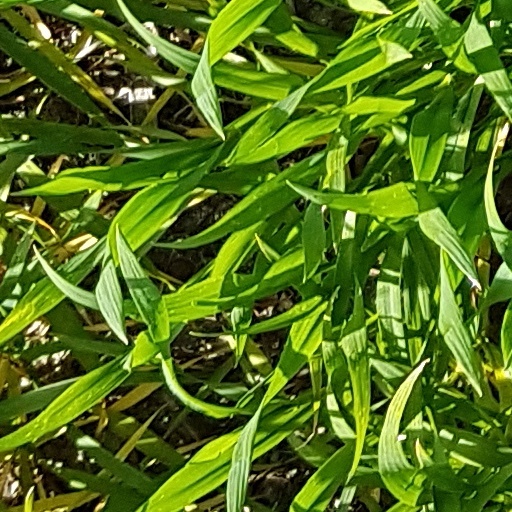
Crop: wheat